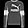
Label: Pullover